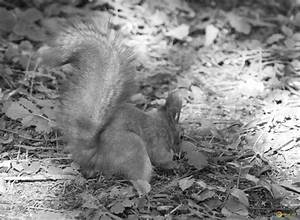
Label: squirrel